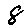
Label: 8